Northern Air Cargo

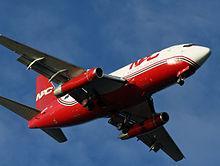
Northern Air Cargo Boeing 737 landing at Anchorage Airport

Northern Air Cargo, LLC was established in 1956 as a charter freight service by Robert "Bobby" Sholton and Maurice Carlson.